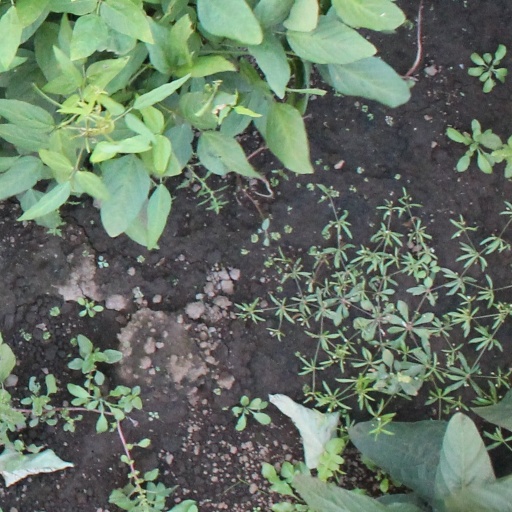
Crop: soybean